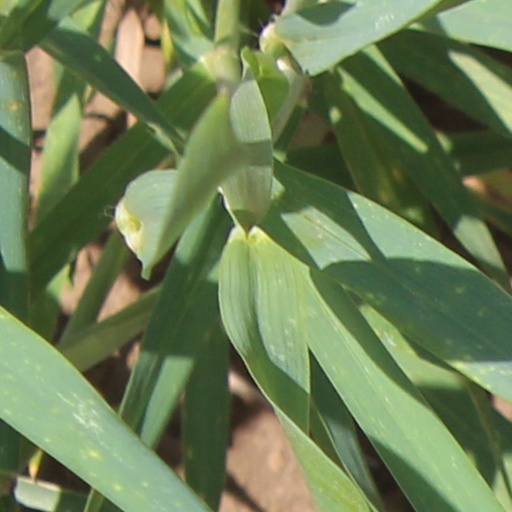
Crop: wheat